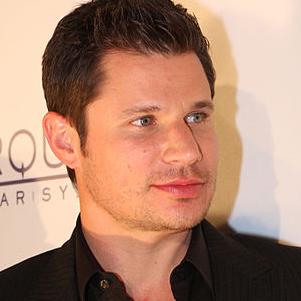
Age: 38